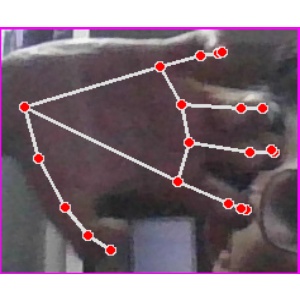
अक्षर: त